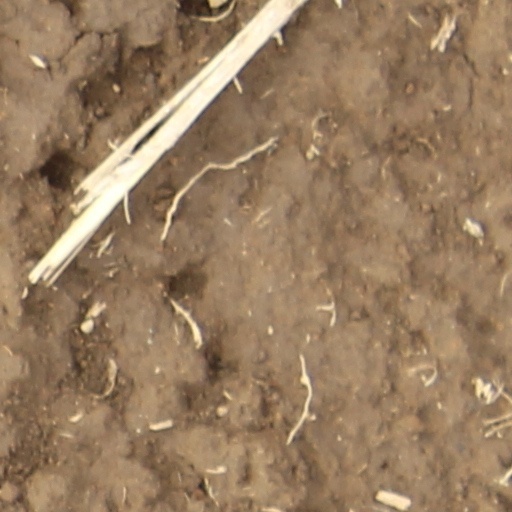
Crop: wheat